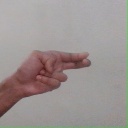
अक्षर: ह